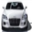
Label: automobile